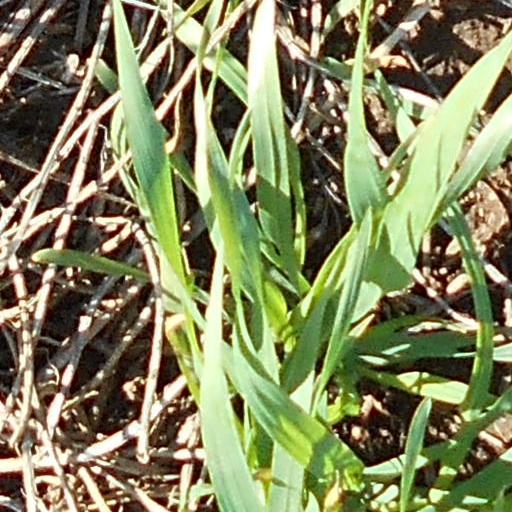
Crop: wheat